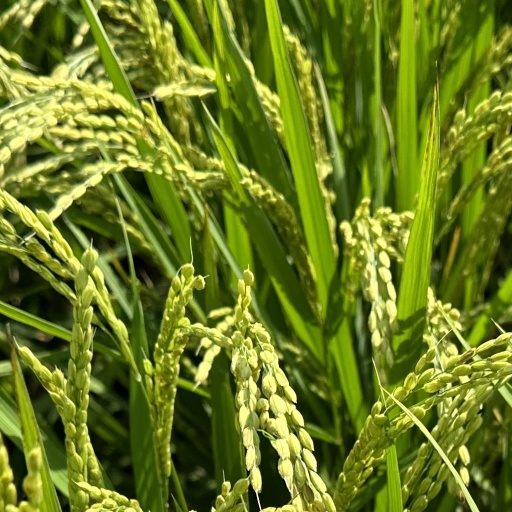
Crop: rice